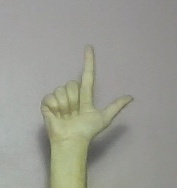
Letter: laam